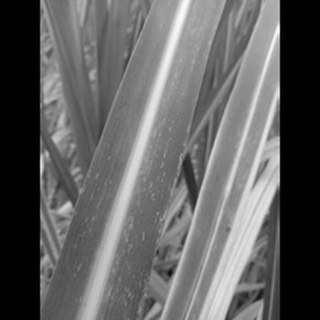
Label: sugarcane_mosaic